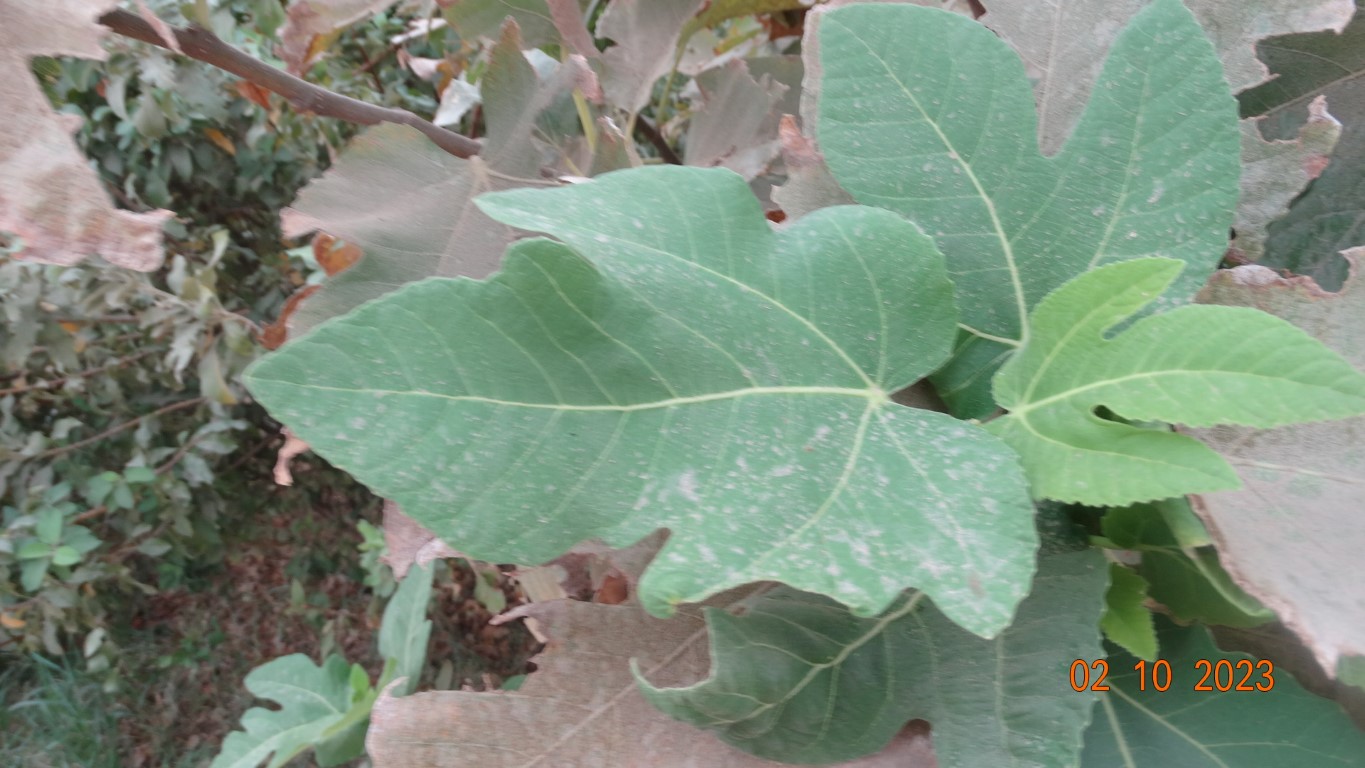
Label: healthy